Isle of Skye

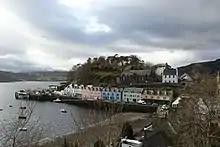
Portree, Skye's largest settlement

The Isle of Skye has a rich palaeontological record of Jurassic aged strata. The Trotternish peninsula in northeast Skye is renowned for its Middle Jurassic aged rock (circa 174-166 million years old), which has provided researchers with the opportunity to study dinosaur footprints and bones. The first scientifically described dinosaur footprint was discovered in 1982 and likely impressed by either a large theropod or ornithopod dinosaur. Later discoveries have included further footprints and bones. The first dinosaur bone (a tibia) was found in 1992 in Early Jurassic deposits in southern Skye and most likely belonged to a small Coelophysoid theropod. Subsequent Middle Jurassic aged bones found belonged to large theropods (a middle caudal vertebra and many teeth), sauropods (many vertebra, a couple of teeth, and a humerus), and thyreophorans (partial radius and ulna). Footprints for all these dinosaurs have been recorded "in-situ" across Trotternish at Brother's Point, "An Corran" (Staffin Bay), and Duntulm. Evidence of stegosaurs is noted in tracks from Brother's Point. A selection of Skye's palaeontological heritage is exhibited in the Staffin Museum in Ellishadder, Staffin. All dinosaur and vertebrate related fossils on Skye are protected by law by the Skye Nature Conservation Order 2019.